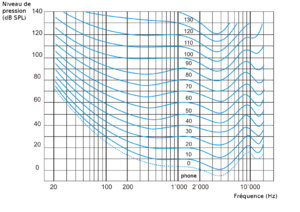
Selon la norme ISO 226:2003
Le phone est une unité de la sonie, niveau acoustique perçu d'un son.
Une ligne isosonique, ou courbe isosonique ou courbe d'isosonie, est le lieu des points de même sonie, c'est-à-dire provoquant la même sensation d'intensité sonore pour l'oreille humaine. L'unité de mesure du niveau de sonie est le phone : il correspond exactement au dB SPL pour une fréquence de 1 000 Hz. Les courbes pourraient aussi bien être graduées en sone unité de la sonie.